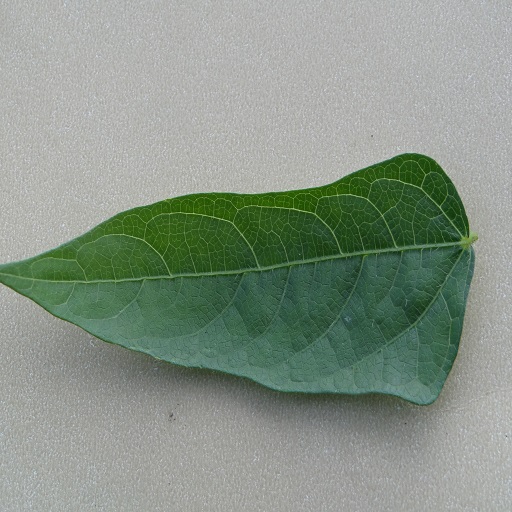
Label: Healthy